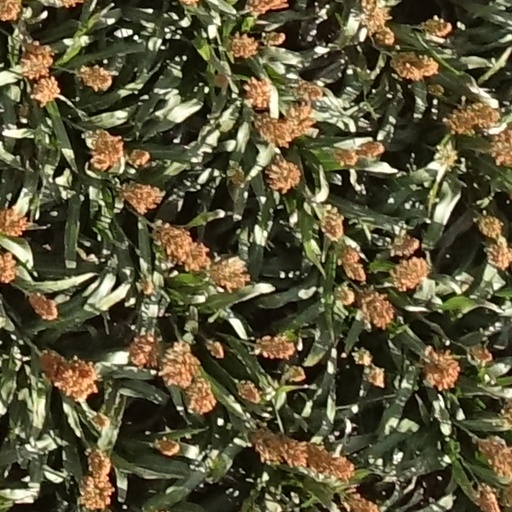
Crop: sorghum